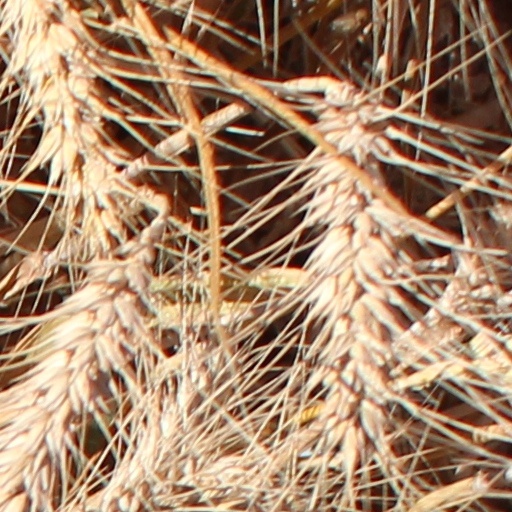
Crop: wheat